Sharpstown, Houston

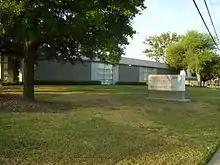
M. E. Walter Neighborhood Library

The area is served by the Houston Public Library. M. E. Walter Neighborhood Library, a full service branch, is located at 7660 Clarewood, in Sharpstown Section 4.